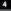
Number: 4